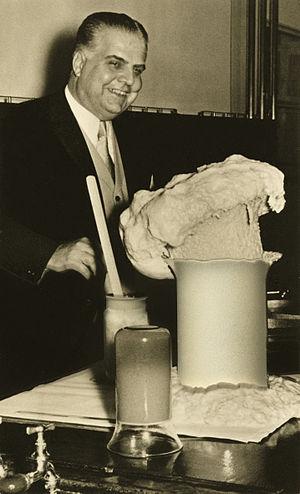
Otto Bayer est un chimiste industriel allemand.